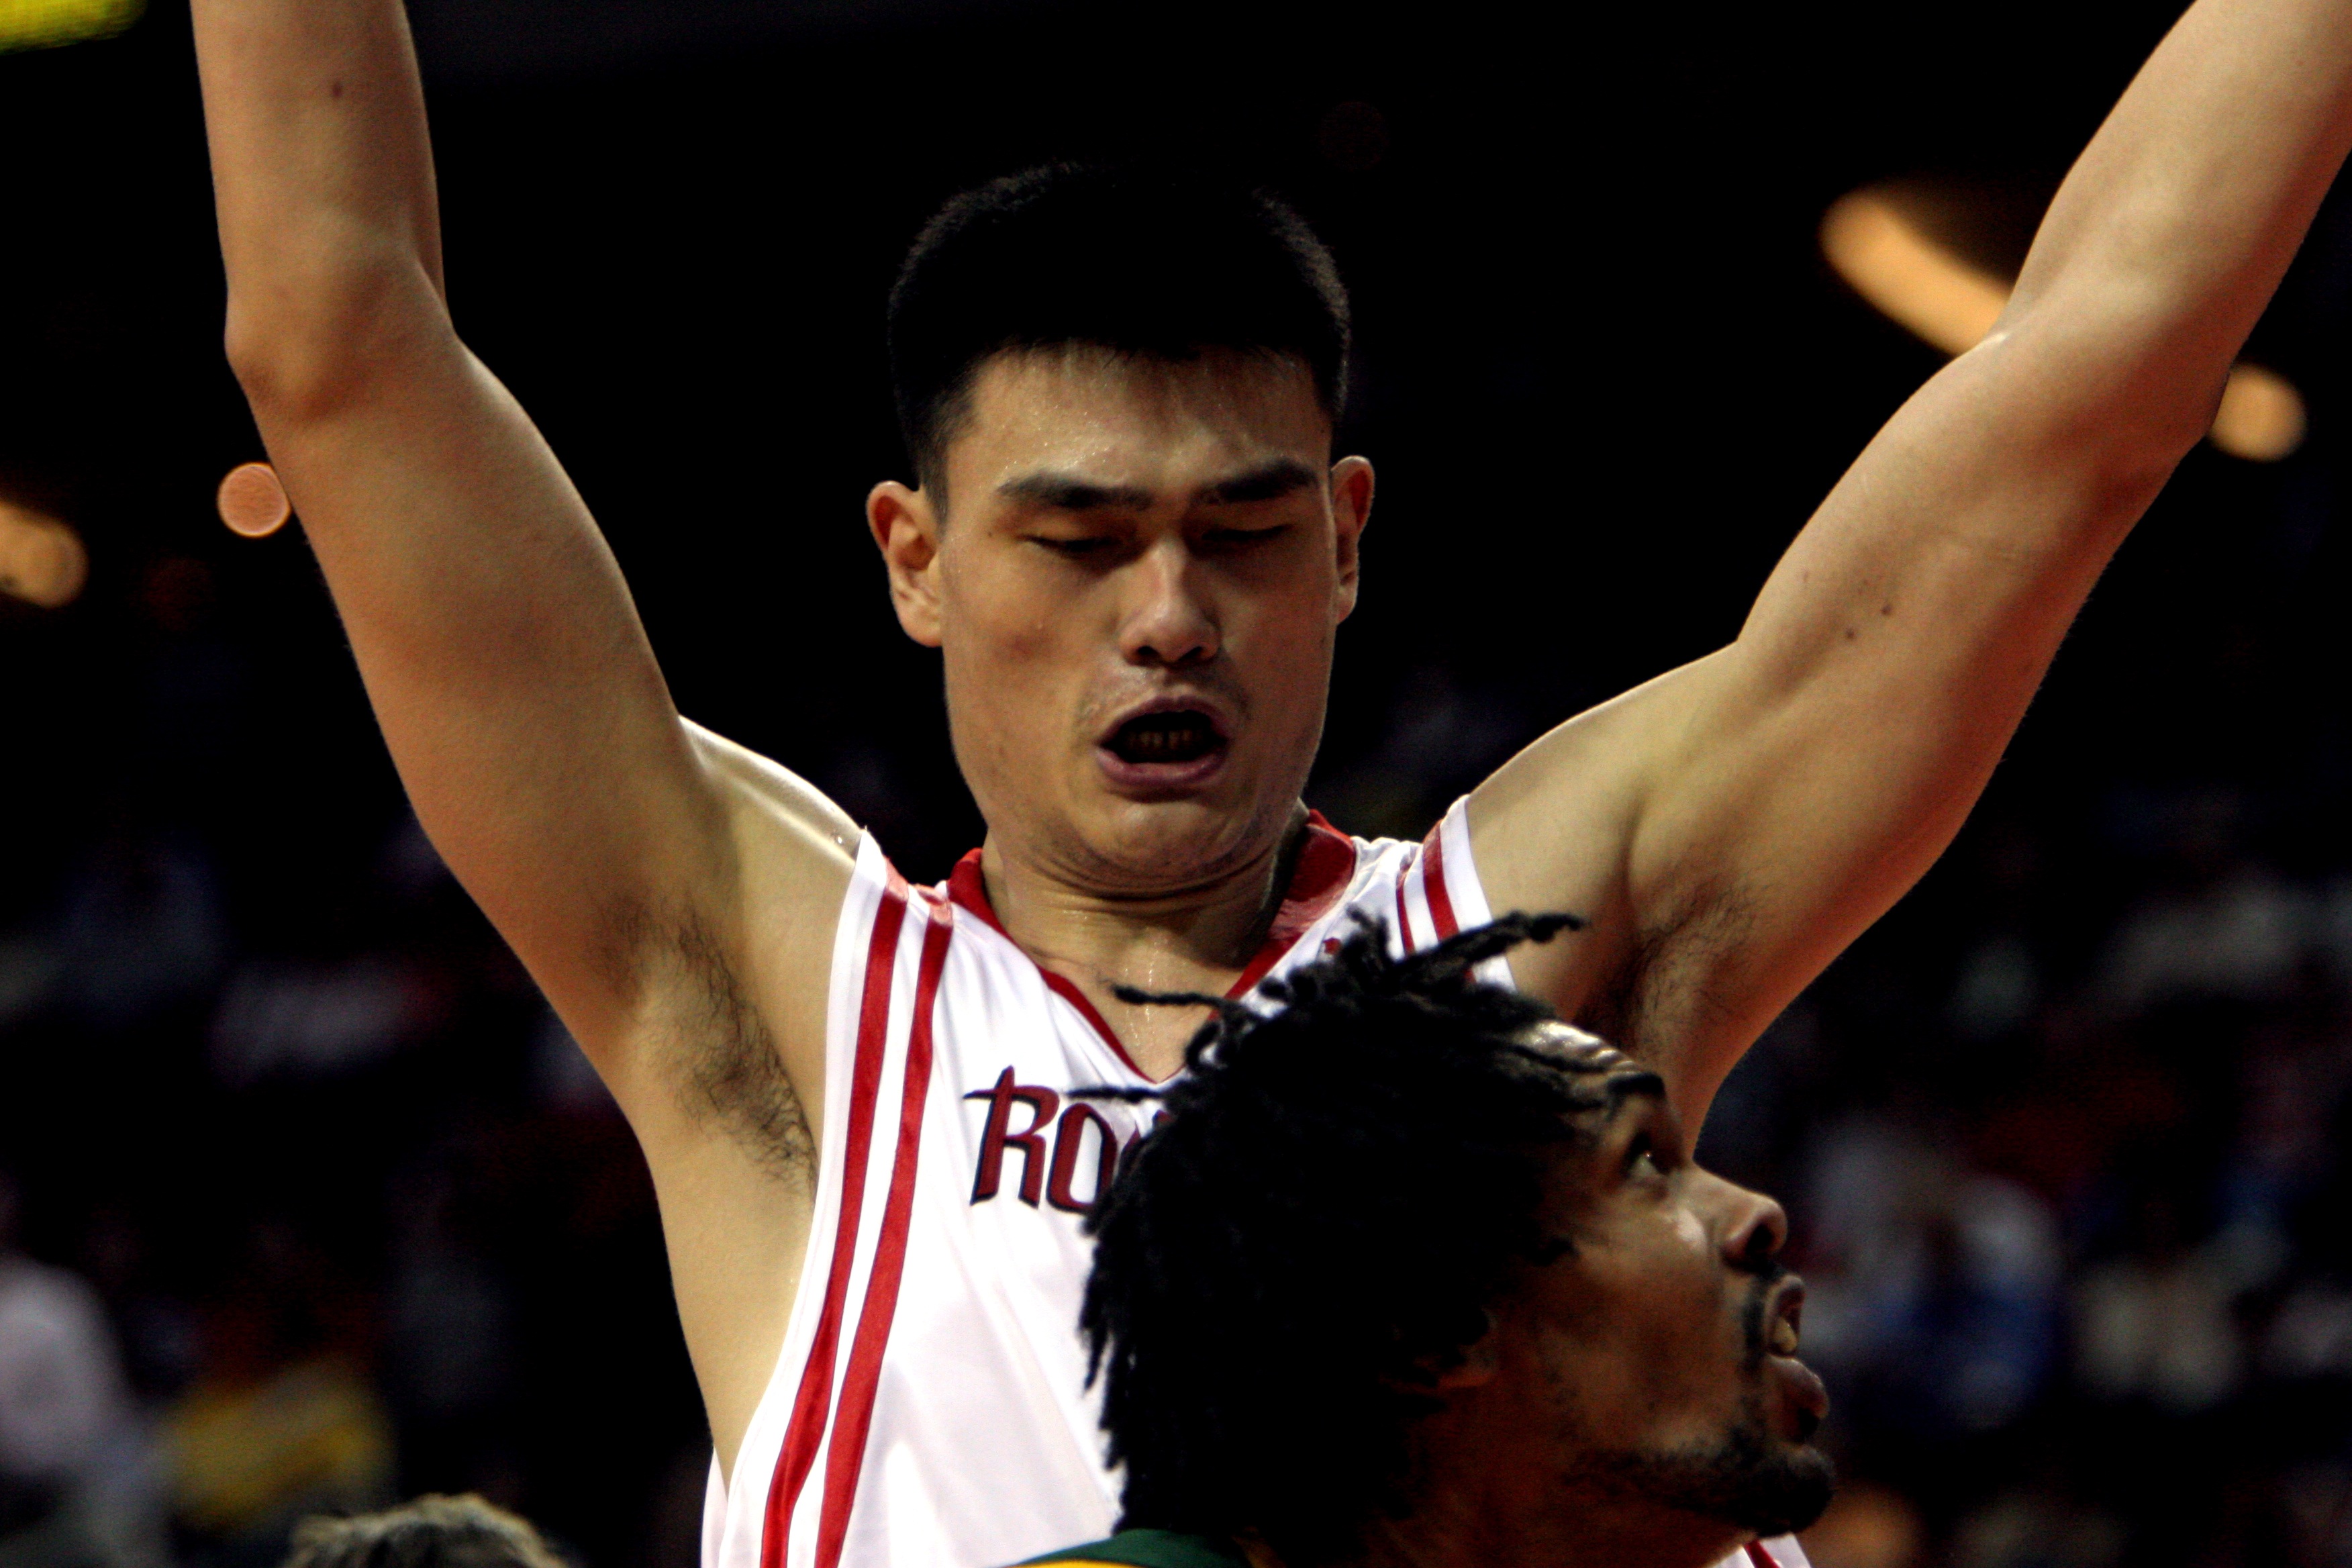
man, sport, game, basketball, athletic, action, professional, player, competition, arena, sports, biceps, court, championship, competitive, pro, texas, strong, athlete, defense, houston, muscles, football player, basketball player, basketball moves, slam dunk, wrestler, freestyle wrestling, collegiate wrestling, scholastic wrestling